Rockdale, New South Wales

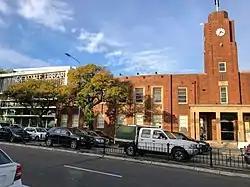
Rockdale Town Hall and Library

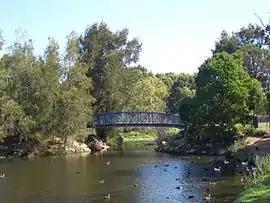
Rockdale Bicentennial Park opened in 1988

There was a suggestion that the area become the Municipality of Scarborough but the name Rockdale was suggested by pioneer Mary Ann Geeves, postmistress and tollgate keeper and was officially adopted in 1887. Her husband, Yeoman Geeves, was a ganger on the construction of Rocky Point Road and the demolition of Cobbler's Hill (later called Arncliffe Hill). The Geeves family, including eldest son Frederick lived on the corner of today's Princes Highway and Tramway Arcade. Their general store adjoined the cottage and operated the first post office between Arncliffe and Kogarah in 1882. Residential development began with the opening of the railway in 1884. Perhaps the most significant property developer during the 1880s was Frederick Jamison Gibbes, a Member of Parliament, who is commemorated by Gibbes Street in Banksia. Until 1949, an electric tramway operated between Rockdale Station down Bay Street to Brighton-Le-Sands. In 1948, Rockdale and Bexley councils amalgamated as Rockdale Municipal Council. The City of Rockdale was declared in 1995 and it was merged with City of Botany Bay in 2016 to become Bayside Council.